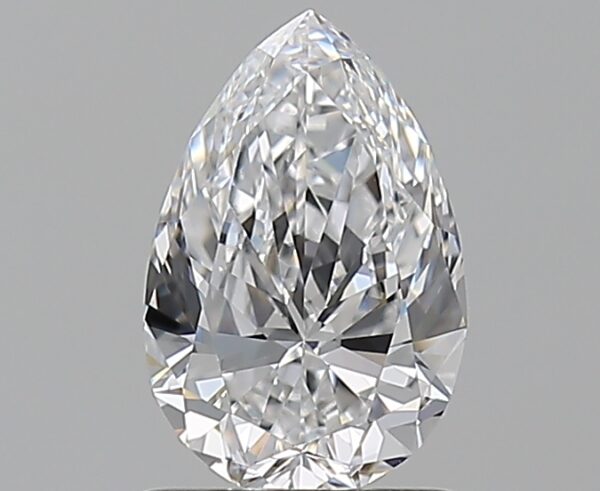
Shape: pear
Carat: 1
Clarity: VVS1
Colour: D
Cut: EX
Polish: EX
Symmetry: VG
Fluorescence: M
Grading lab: GIA
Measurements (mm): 8.42 x 5.52 x 3.38